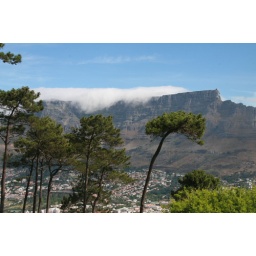
Cloud curtain over Table mountain